Clip (firearms)

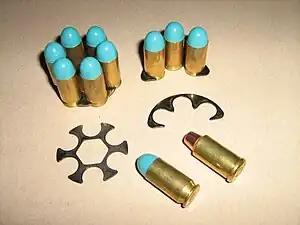
Full moon and half-moon clips for M1917 revolvers. The .45 Auto Rim cartridge may be used in a revolver's cylinders without the clips.

A moon clip is a ring-shaped or stellate piece of metal designed to hold a full cylinder of ammunition for a revolver (commonly 6 rounds) together as a unit. Therefore, instead of loading or extracting one round at a time, a full cylinder of ammunition or spent cases can be loaded or extracted at once, speeding the loading process. A similar device known as a "half-moon clip" is semi-circular and designed to hold a half cylinder of ammunition (commonly 3 rounds) in which case two clips are necessary to fully load the cylinder. Such devices have most often been used to chamber rimless semi-automatic pistol cartridges into a revolver, but they can also be used with rimmed cartridges to allow for the faster loading and/or unloading of a revolver.